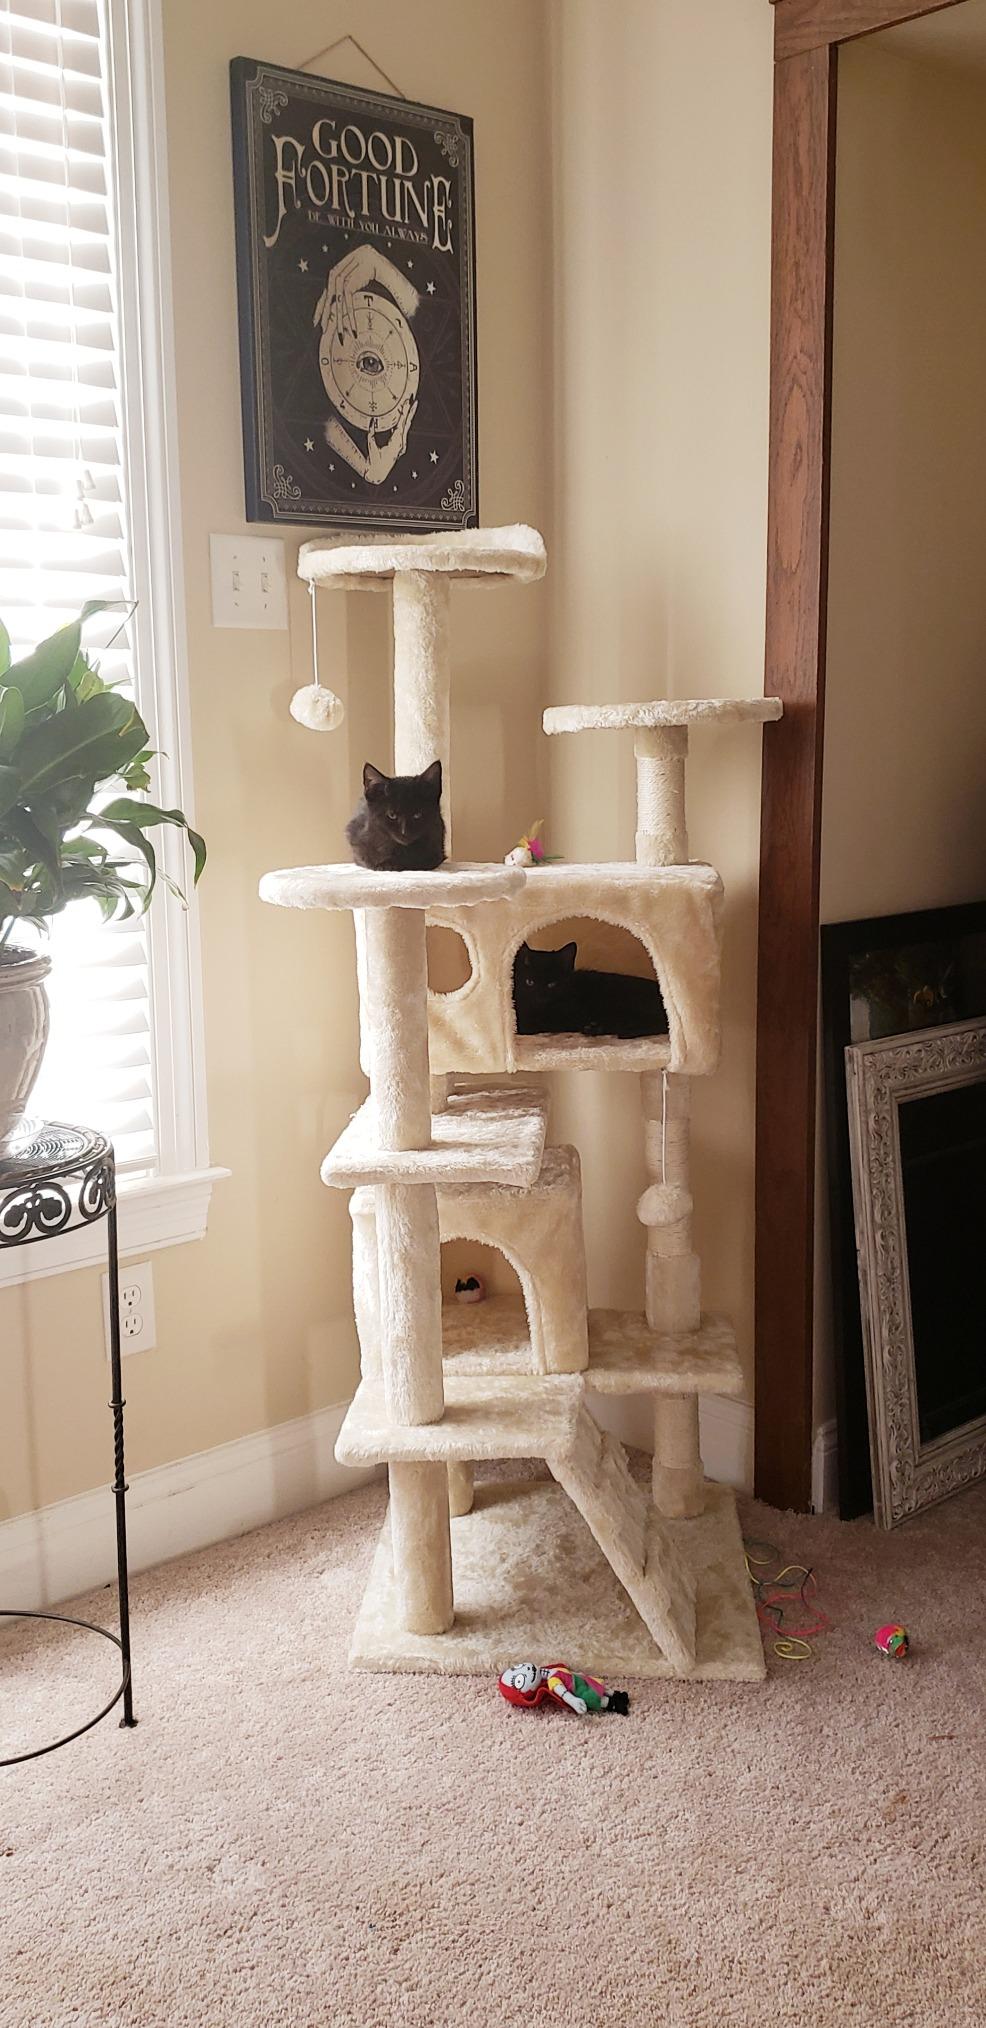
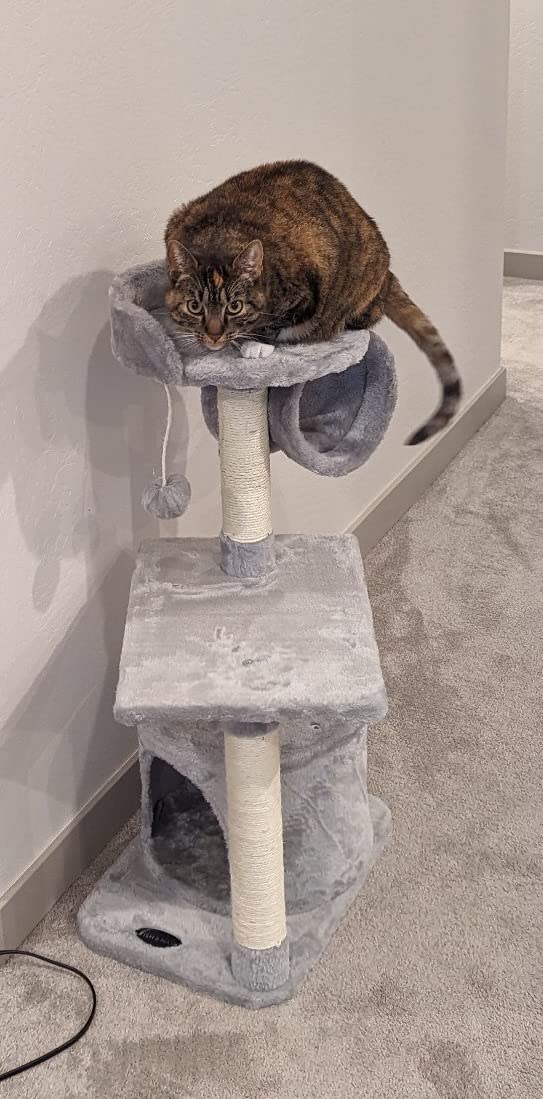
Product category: items_cat tree
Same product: no